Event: Nepal Earthquake
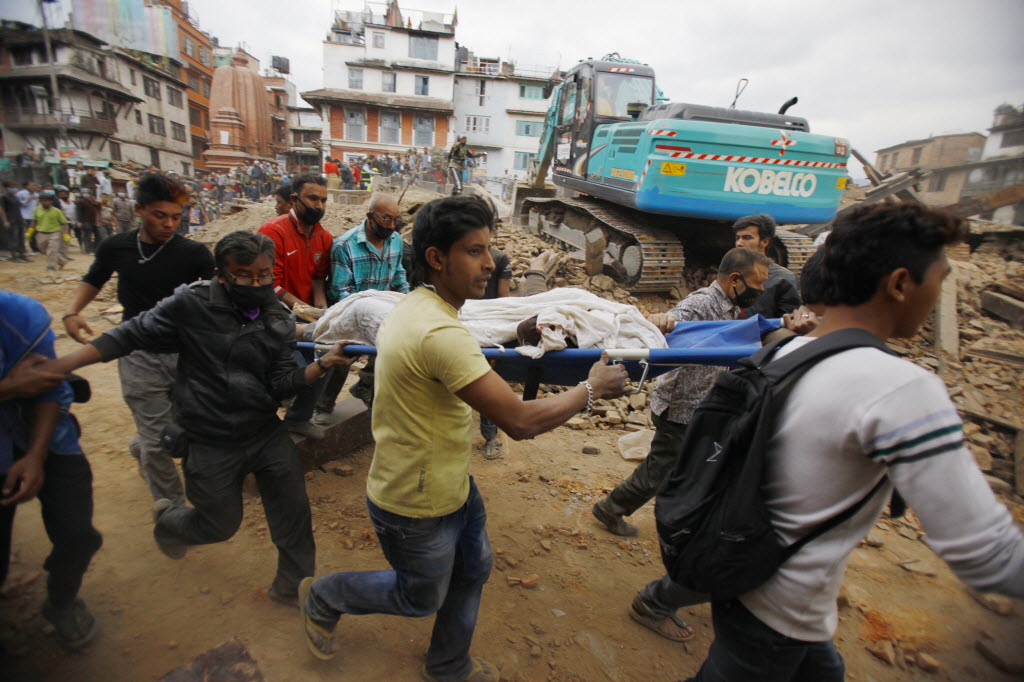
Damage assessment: damage